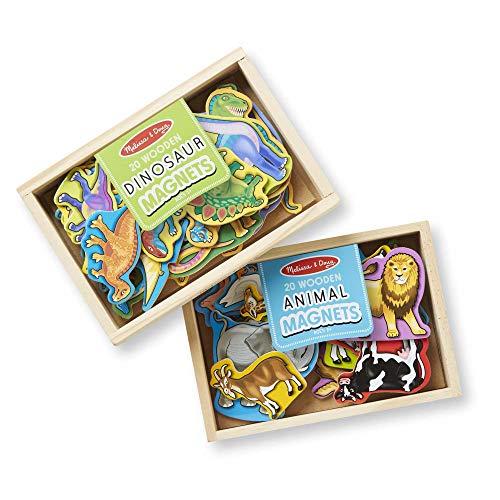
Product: Melissa & Doug Wooden Magnets Set - Animals and Dinosaurs With 40 Wooden Magnets
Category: Toys & Games | Dress Up & Pretend Play | Pretend Play | Magnetic & Felt Playboards
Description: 20 wooden magnet pieces.
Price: $9.99
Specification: ProductDimensions:11x7.8x1.6inches|ItemWeight:15.8ounces|ShippingWeight:1.55pounds(Viewshippingratesandpolicies)|DomesticShipping:ItemcanbeshippedwithinU.S.|InternationalShipping:ThisitemcanbeshippedtoselectcountriesoutsideoftheU.S.LearnMore|ASIN:B000PXVO98|Itemmodelnumber:2072|Manufacturerrecommendedage:24months-5years|Discontinuedbymanufacturer:Yes